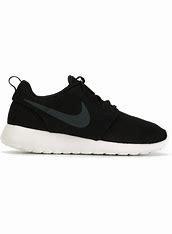
Brand: Nike
Model: Roshe One